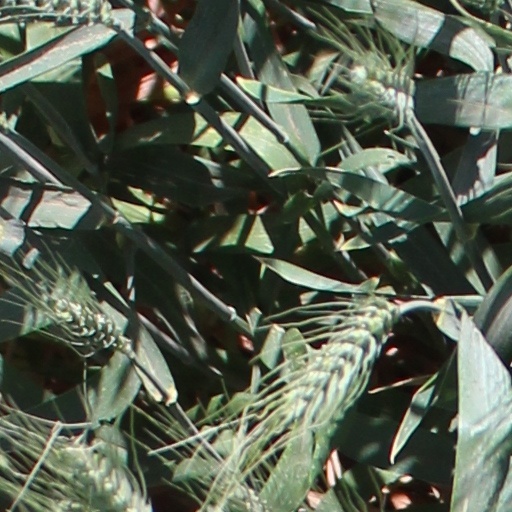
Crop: wheat